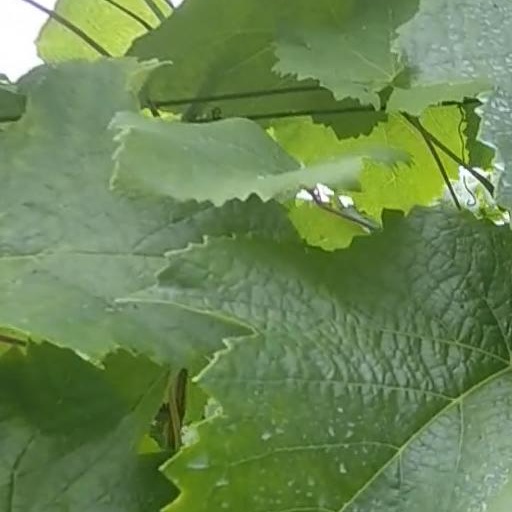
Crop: grape